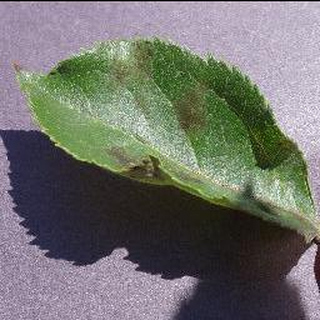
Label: apple_apple_scab